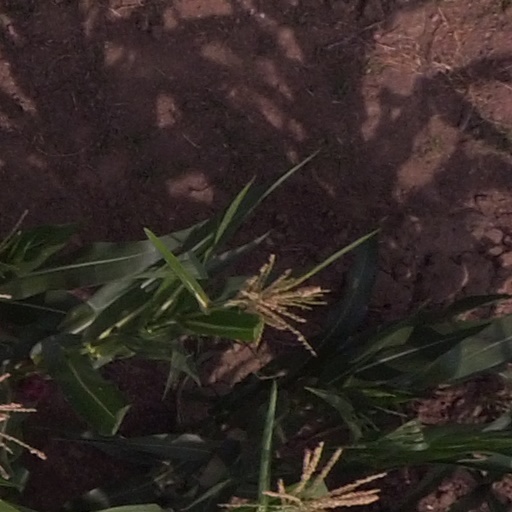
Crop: maize; corn